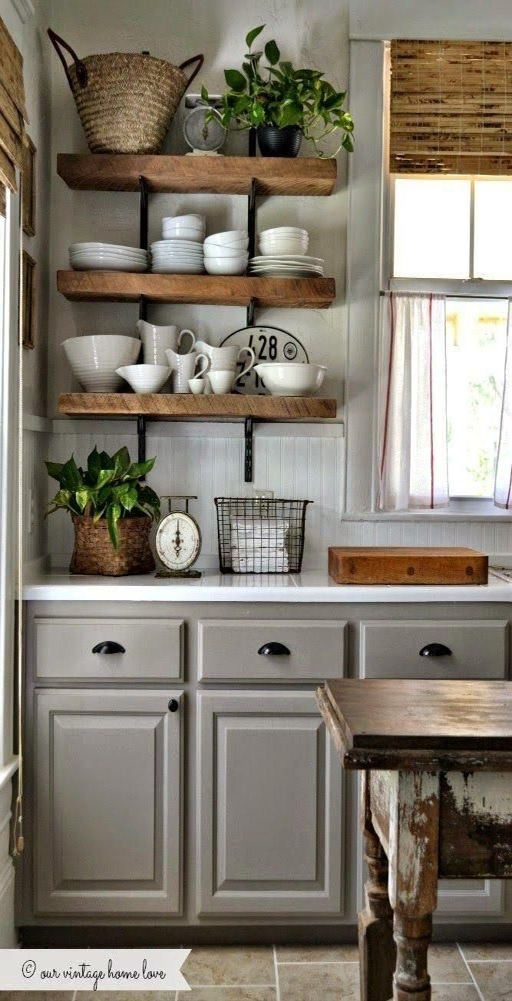
grey kitchen cabinets ... love the mix of modern grey and rustic wood .